Bill Cullen

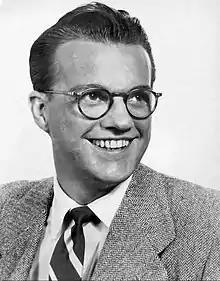
Cullen in 1954

William Lawrence Cullen (February 18, 1920 – July 7, 1990) was an American radio and television personality whose career spanned five decades. Known for appearing on game shows and later as a prolific game show host, he hosted 23 shows, earning the nickname "Dean of Game Show Hosts". Aside from his hosting duties, he appeared as a panelist/celebrity guest on many other game shows, including regular appearances on "I've Got a Secret" and "To Tell the Truth".